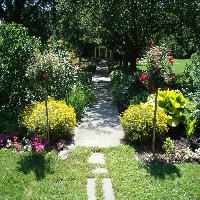
Weather: sun or clear